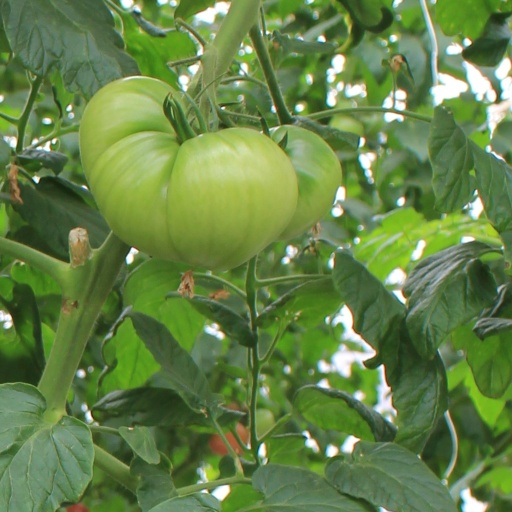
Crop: tomato